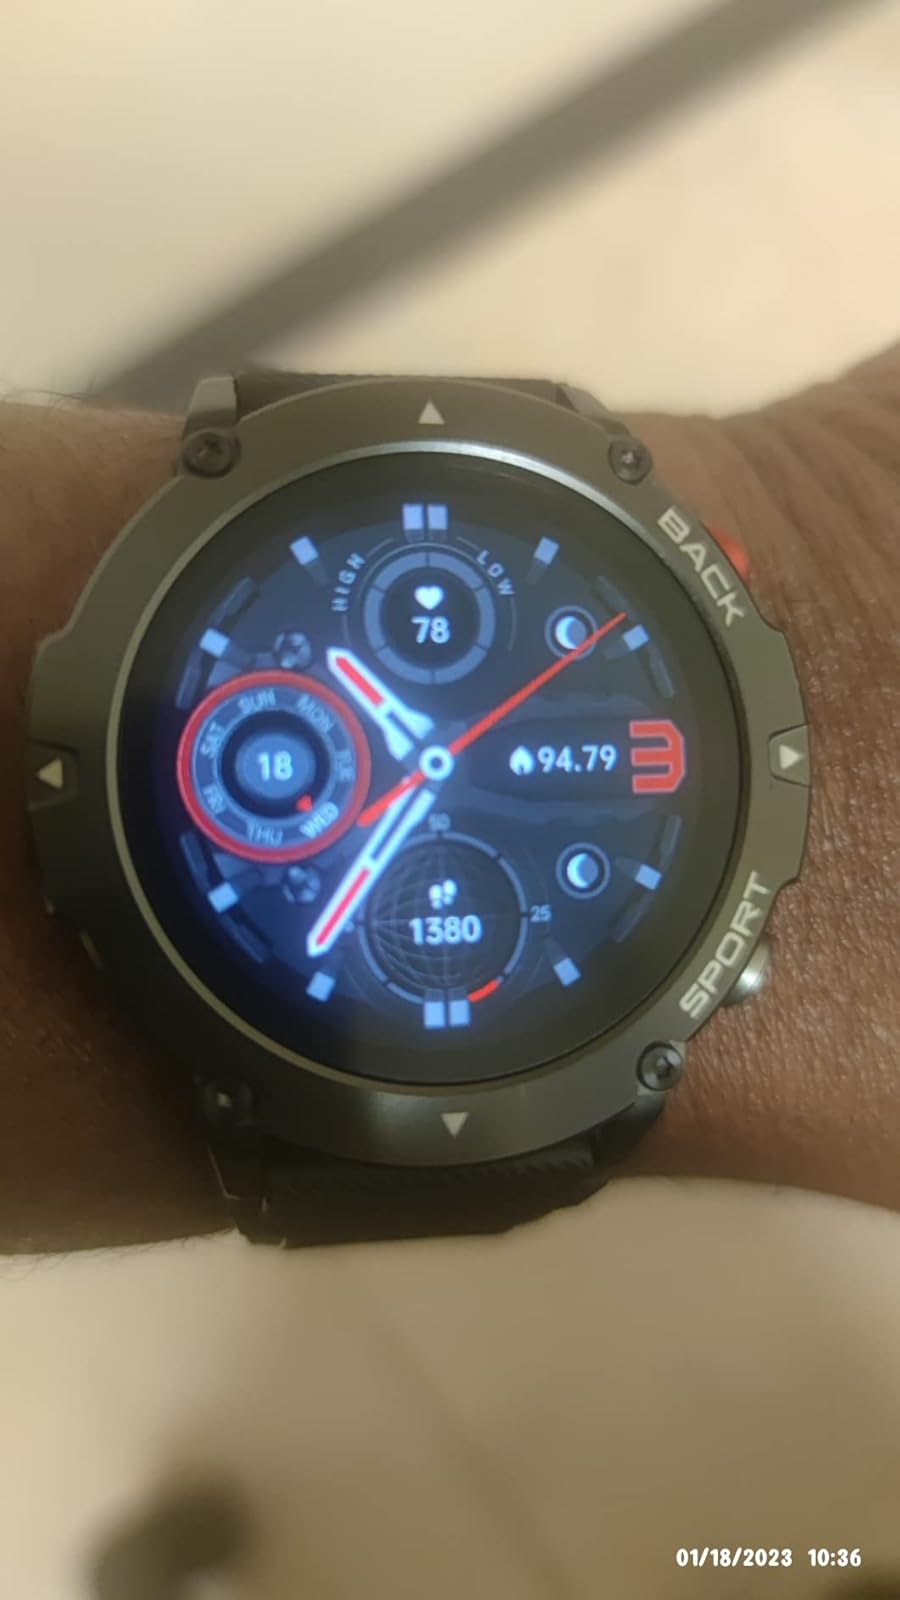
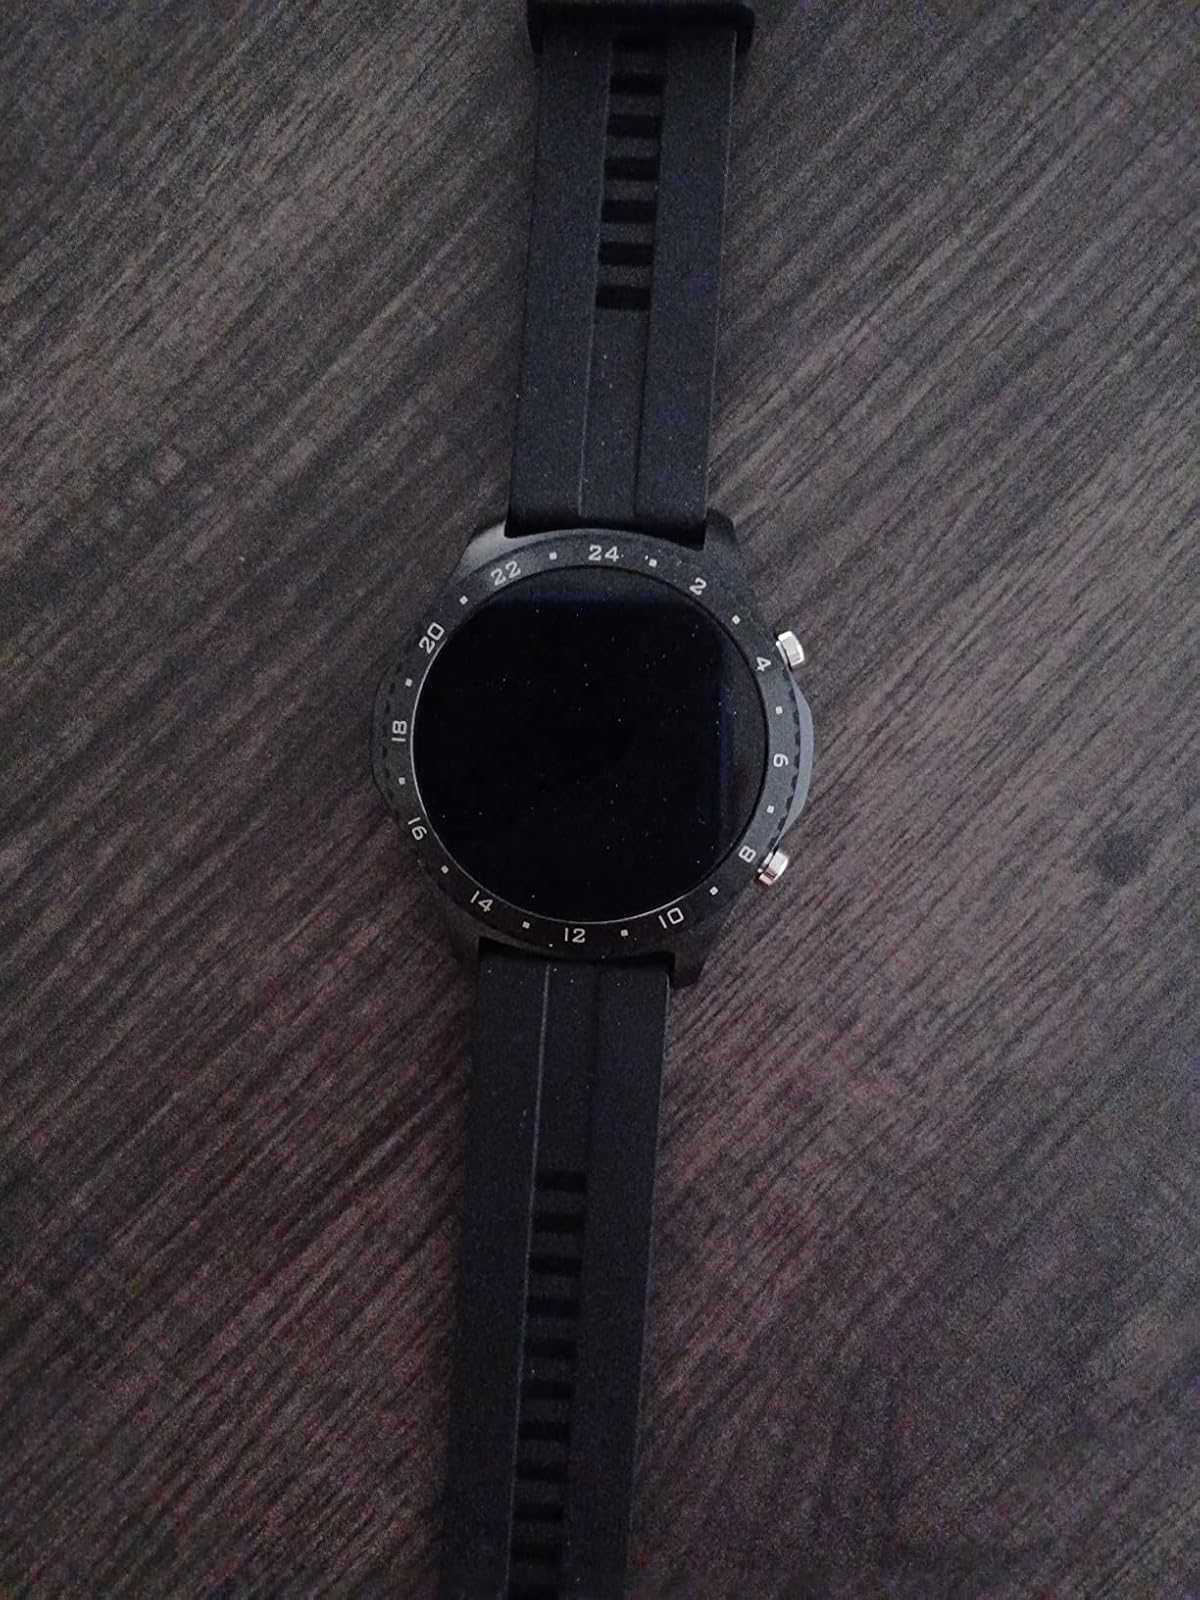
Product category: smartwatch
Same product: no